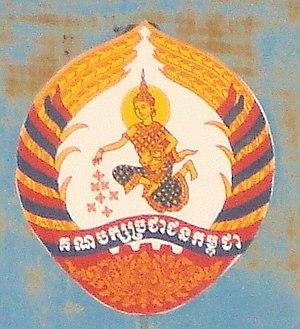
Une vache se tient sous le panneau du Parti du peuple cambodgien, à Kampot, au Cambodge.